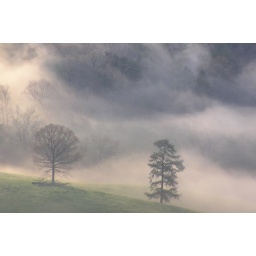
Looking down at an opening a couple of trees stood out against the far hill background